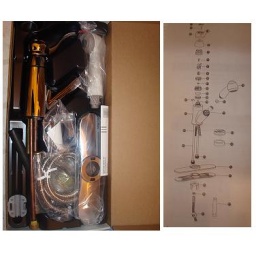
Brand-new in the box stainless steel kitchen Faucet with spray extension. In stores for $330.00, asking only $115.00